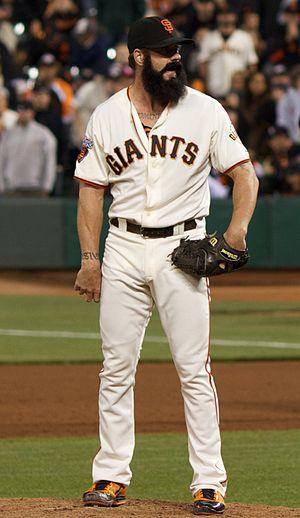
Brian Patrick Wilson est un lanceur de relève droitier des Ligues majeures depuis 2006. Il est présentement agent libre.